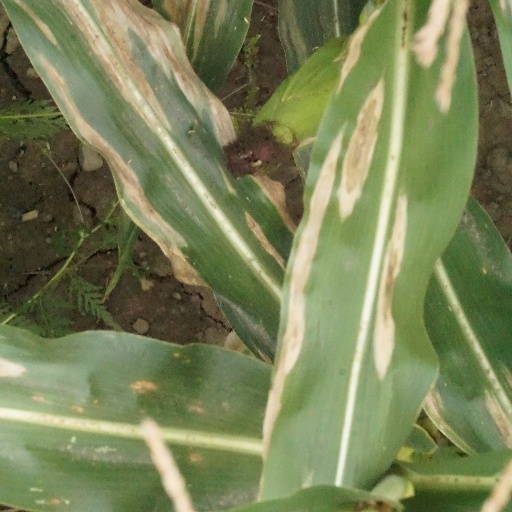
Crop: maize; corn